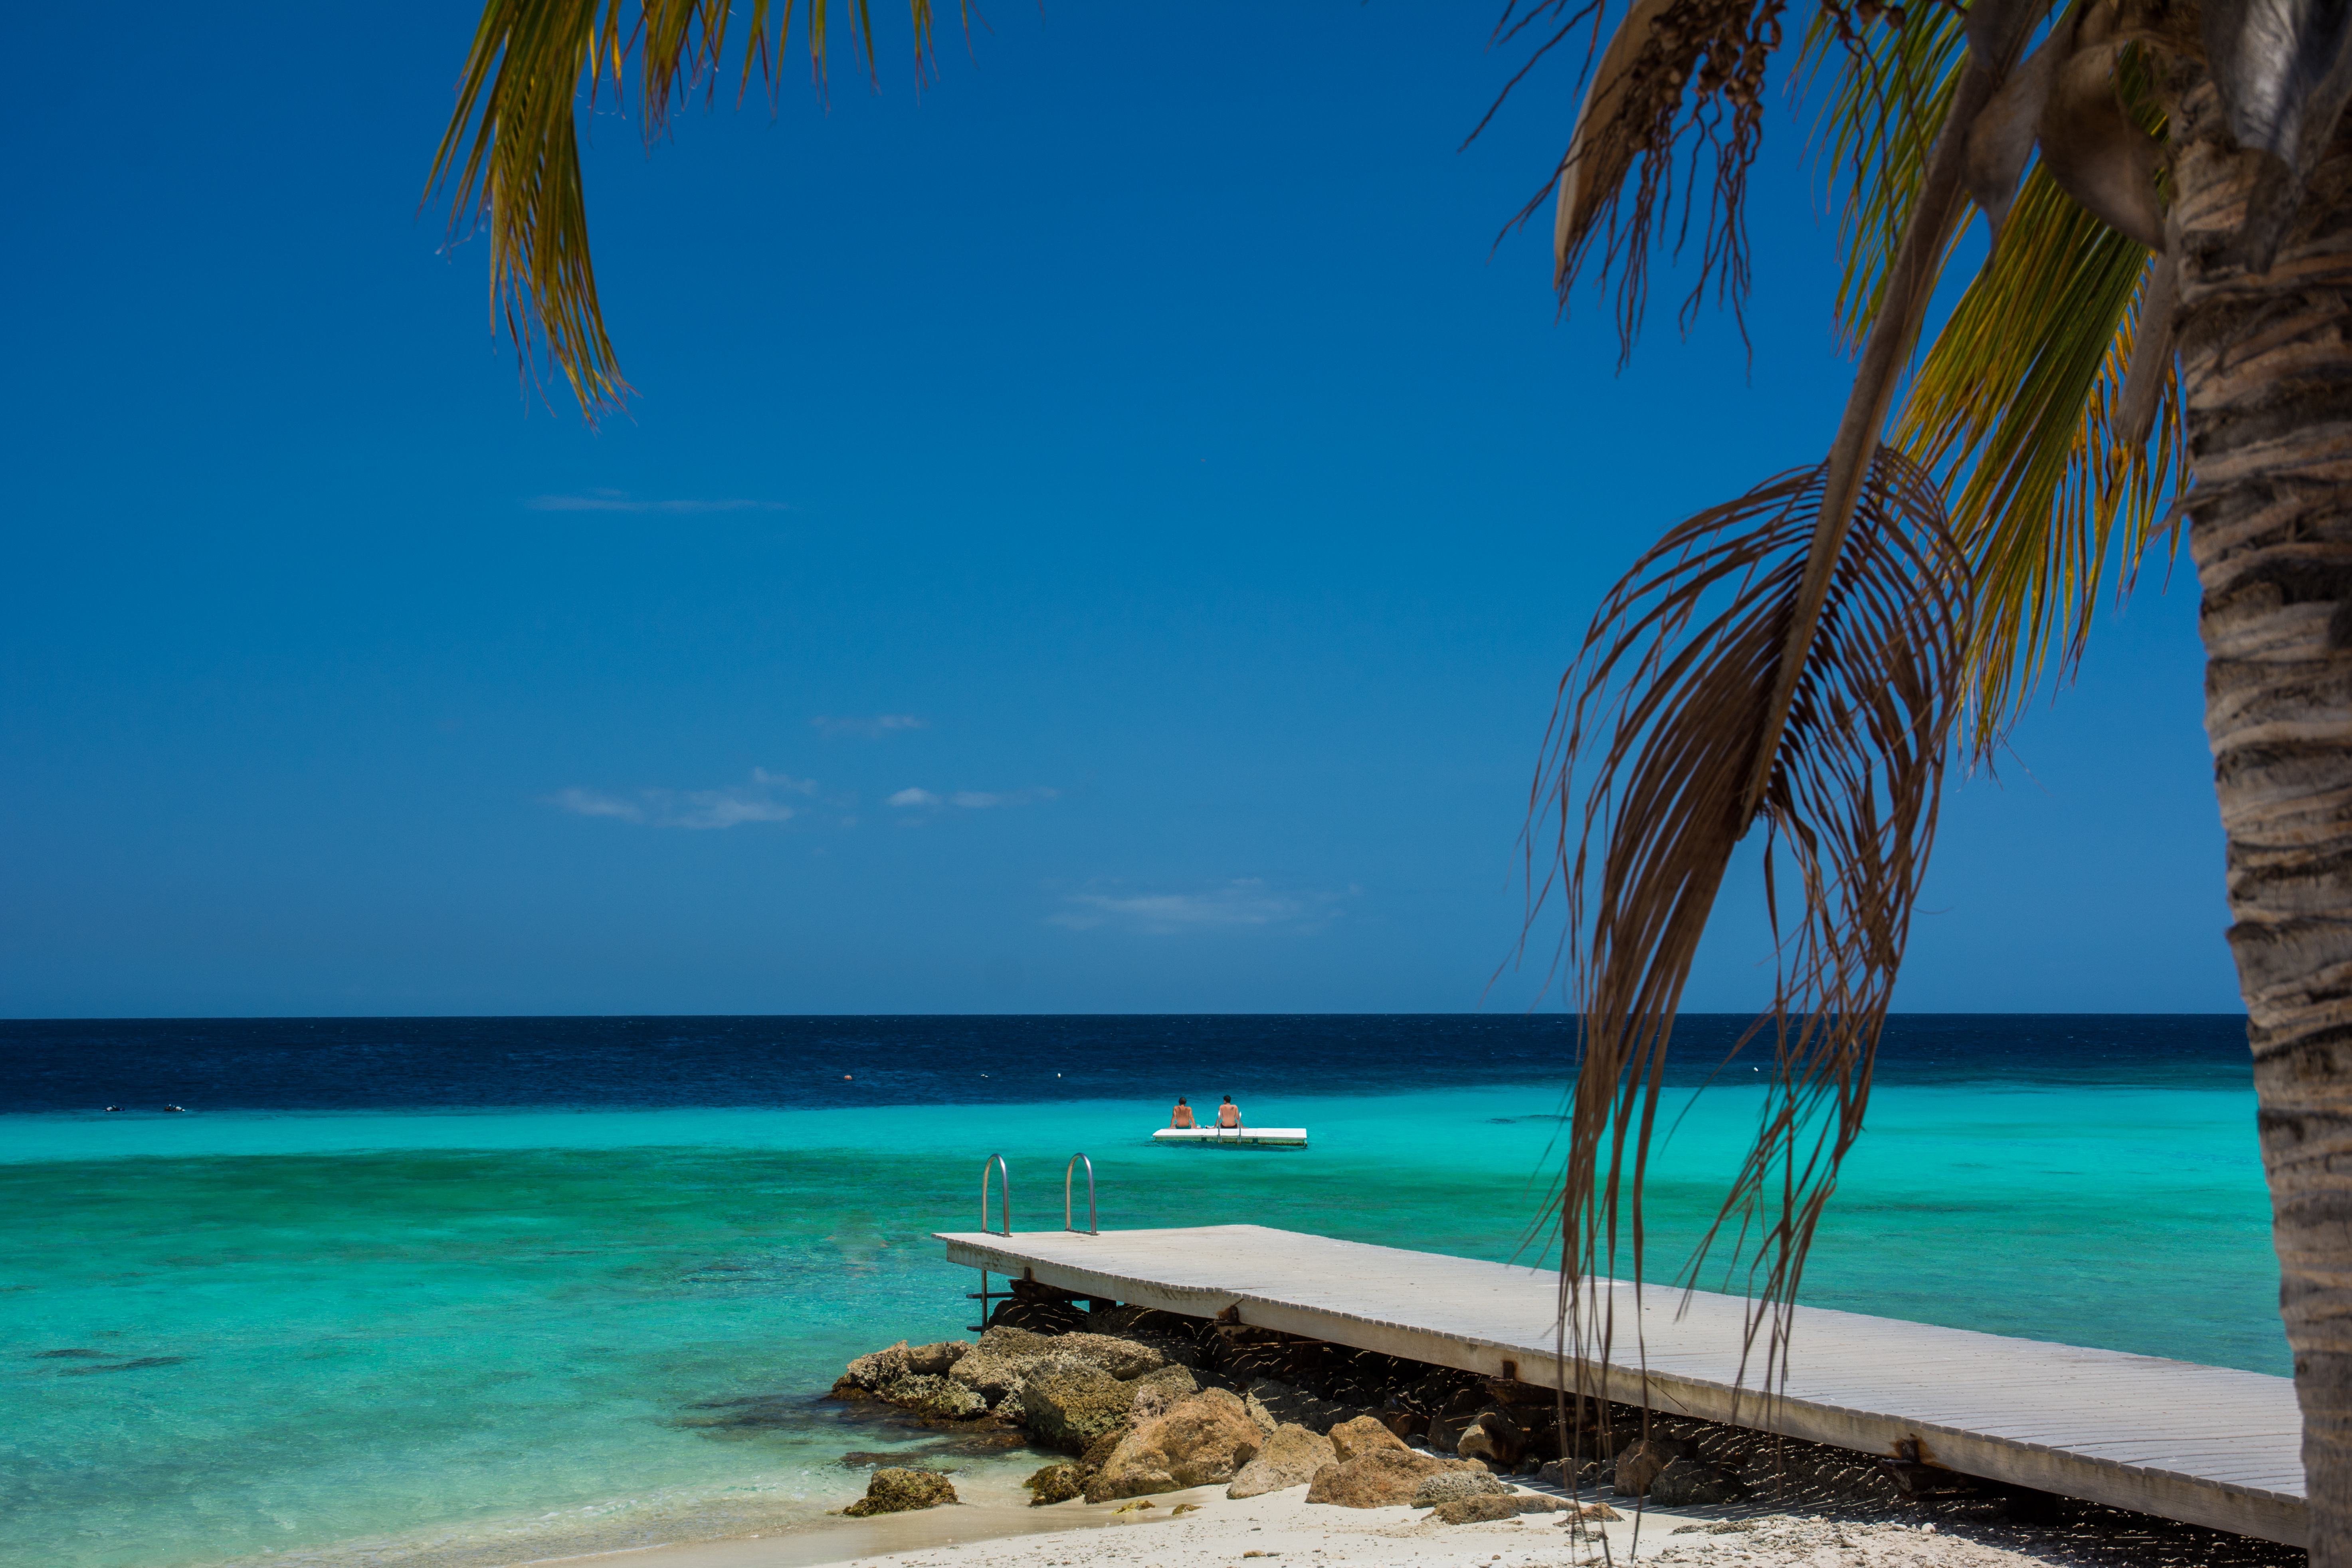
beach, sea, coast, tree, ocean, horizon, sunlight, shore, wave, vacation, swimming pool, holiday, lagoon, bay, island, blue, body of water, caribbean, tropics, cape, arecales, palm family